Johnny and his Cellar Rockers

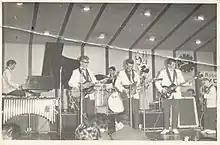
Johnny and his Cellar Rockers November 2, 1961

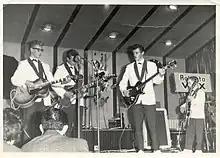
Johnny and his Cellar Rockers November 2, 1961

Johnny and his Cellar Rockers was the Dutch guitar player Jan Akkerman's first band from 1963. It also featured the drummer Pierre van der Linden who later joined Akkerman in Brainbox and Focus.